Hairun

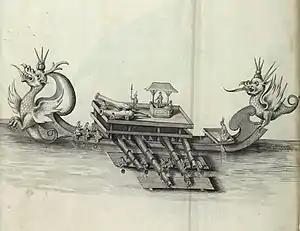
A Malukan kora kora in Gabriel Rebello's manuscript from 1561.

In spite of Hairun's increasing disillusionment with the white foreigners, he cooperated with them against external enemies. One of the four Malukan kingdoms, Jailolo on Halmahera, was led by the strongly Muslim Katarabumi who attacked newly converted Christian villages with great furor. In 1550-1551 Portuguese-Ternatan forces besieged the almost impenetrable royal seat, well defended with artillery, and took it after three months. Jailolo's power was broken, Katarabumi was deprived of his rank as Sultan, and his son Kaicili Gujarati became a Sangaji (sub-ruler) under Ternate. These events greatly strengthened Hairun's position in Maluku.